St James' Church, Louth

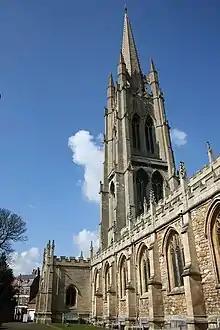
The tower and spire

The nave roof was replaced in 1825. The spire was restored between 1844 and 1845 by Lewis Nockalls Cottingham.